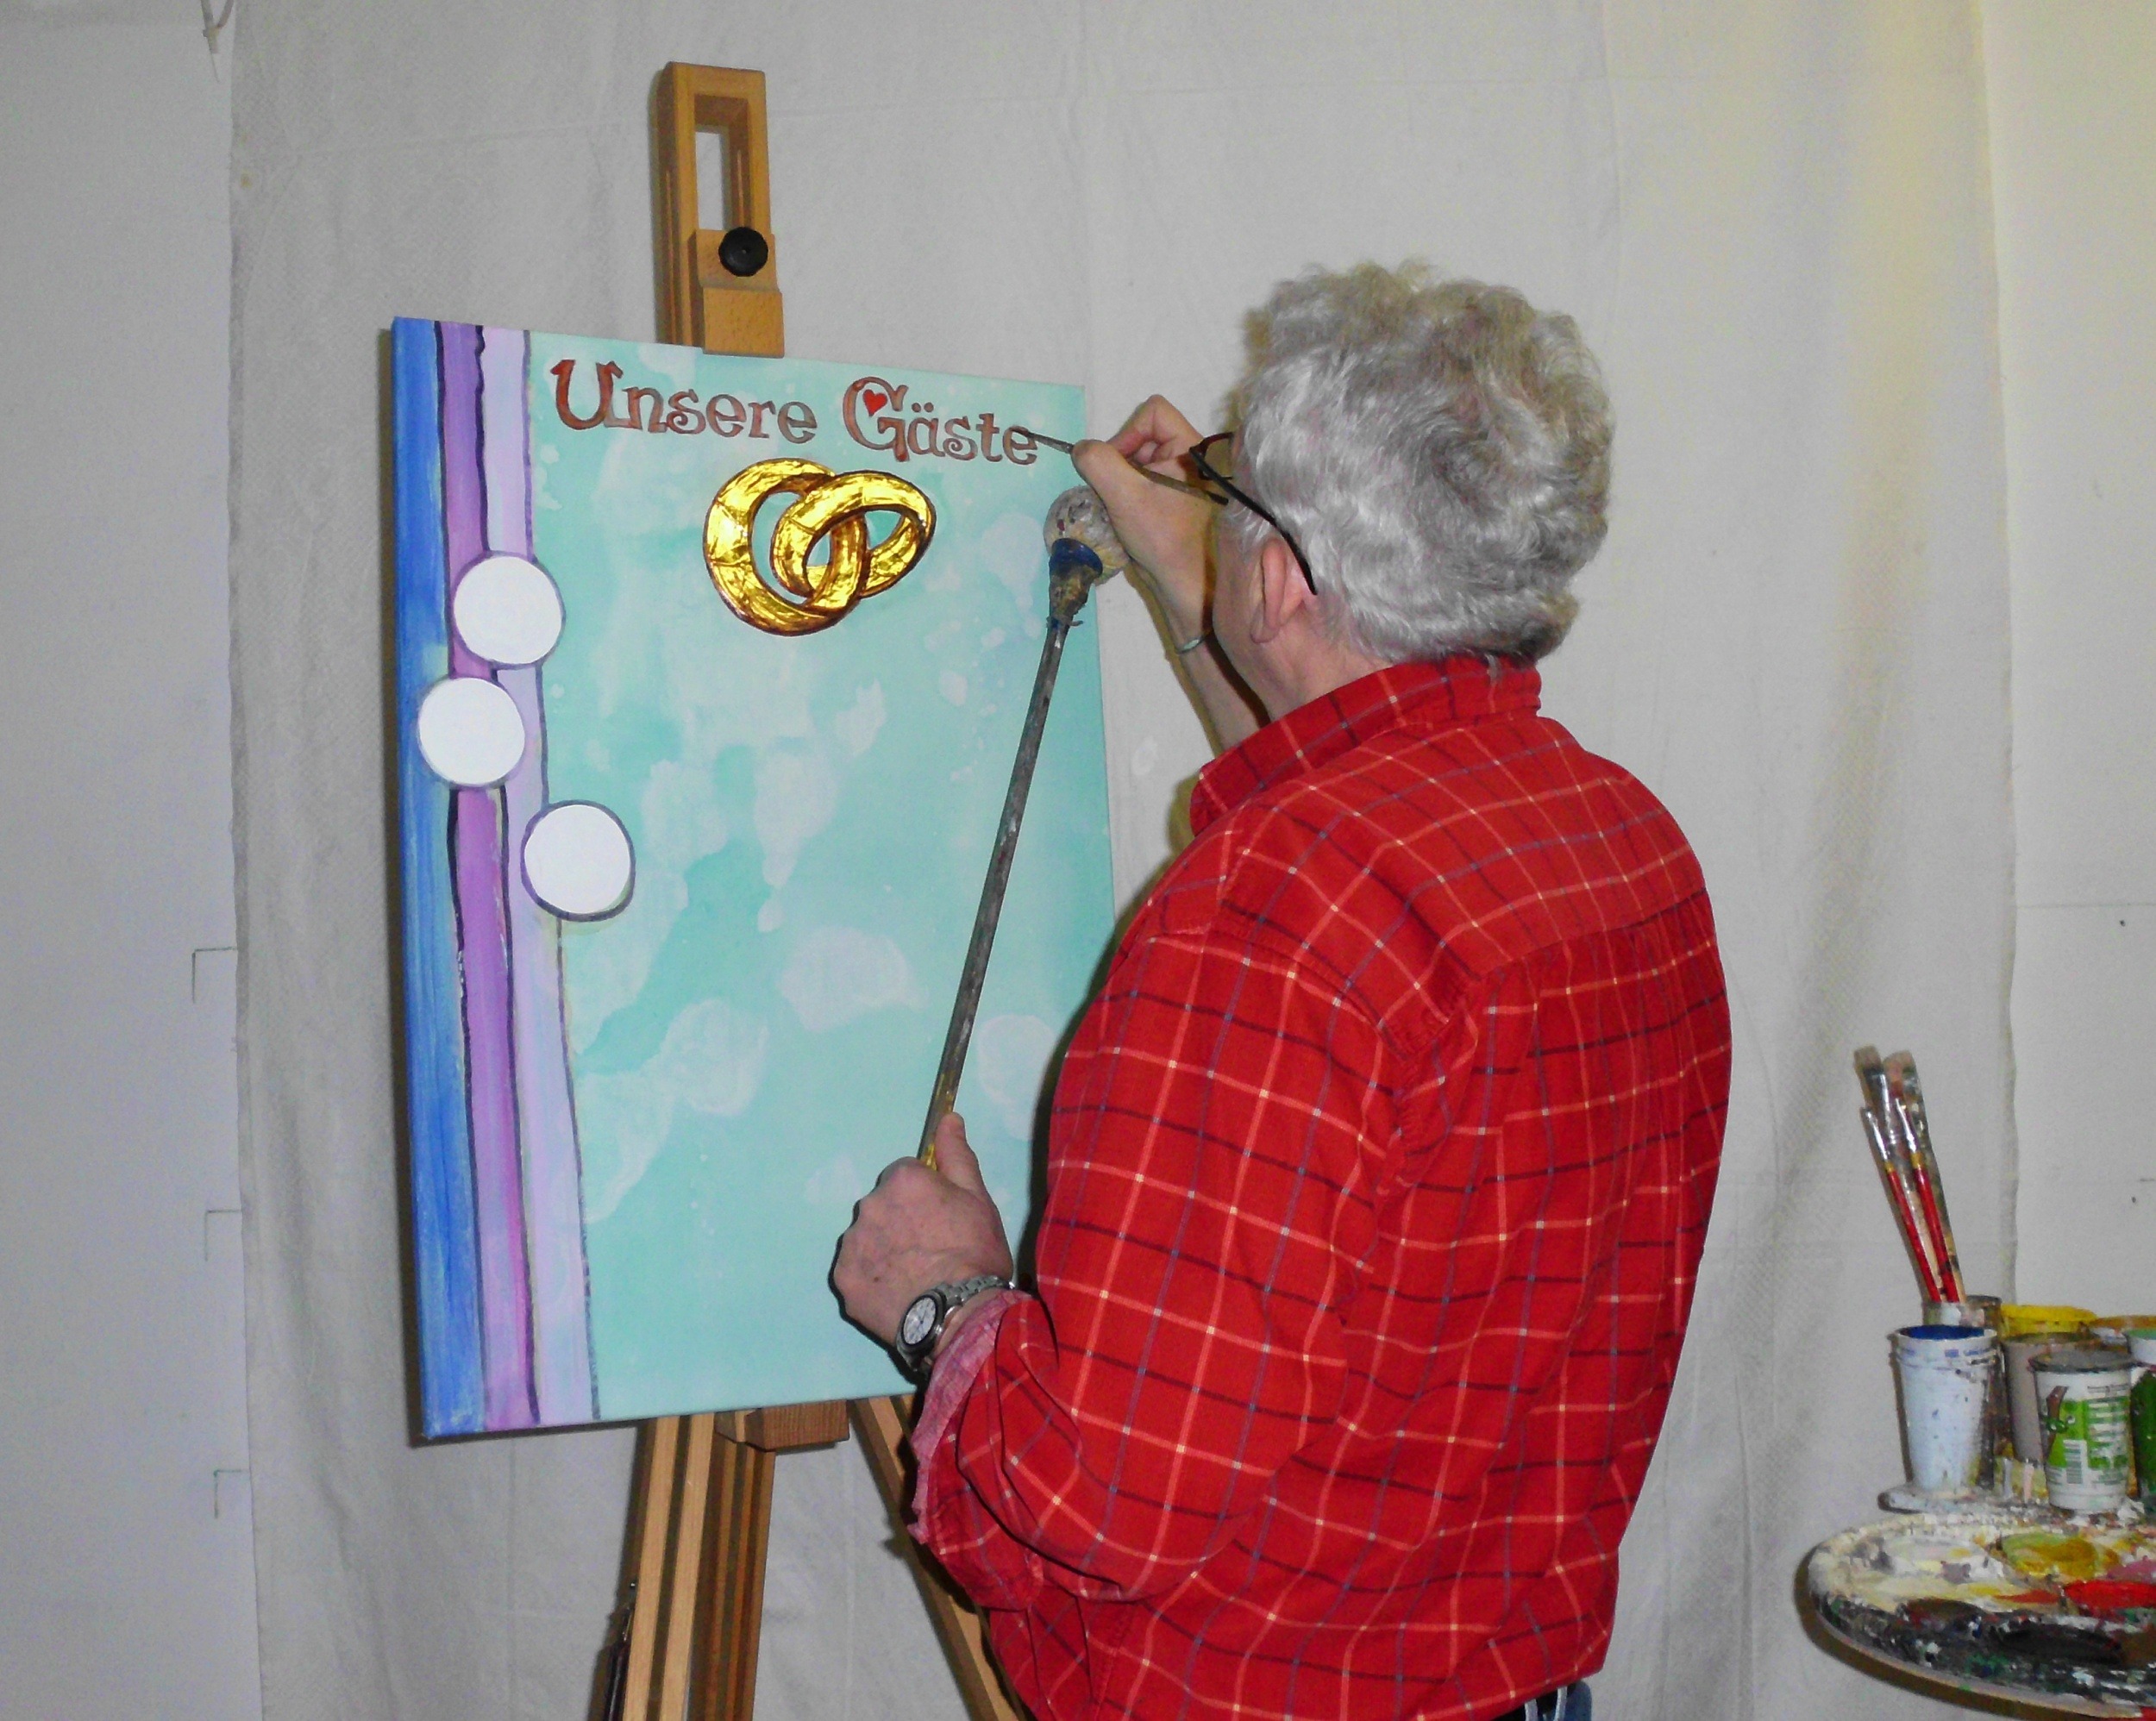
art, design, canvas, wedding gift, script painter